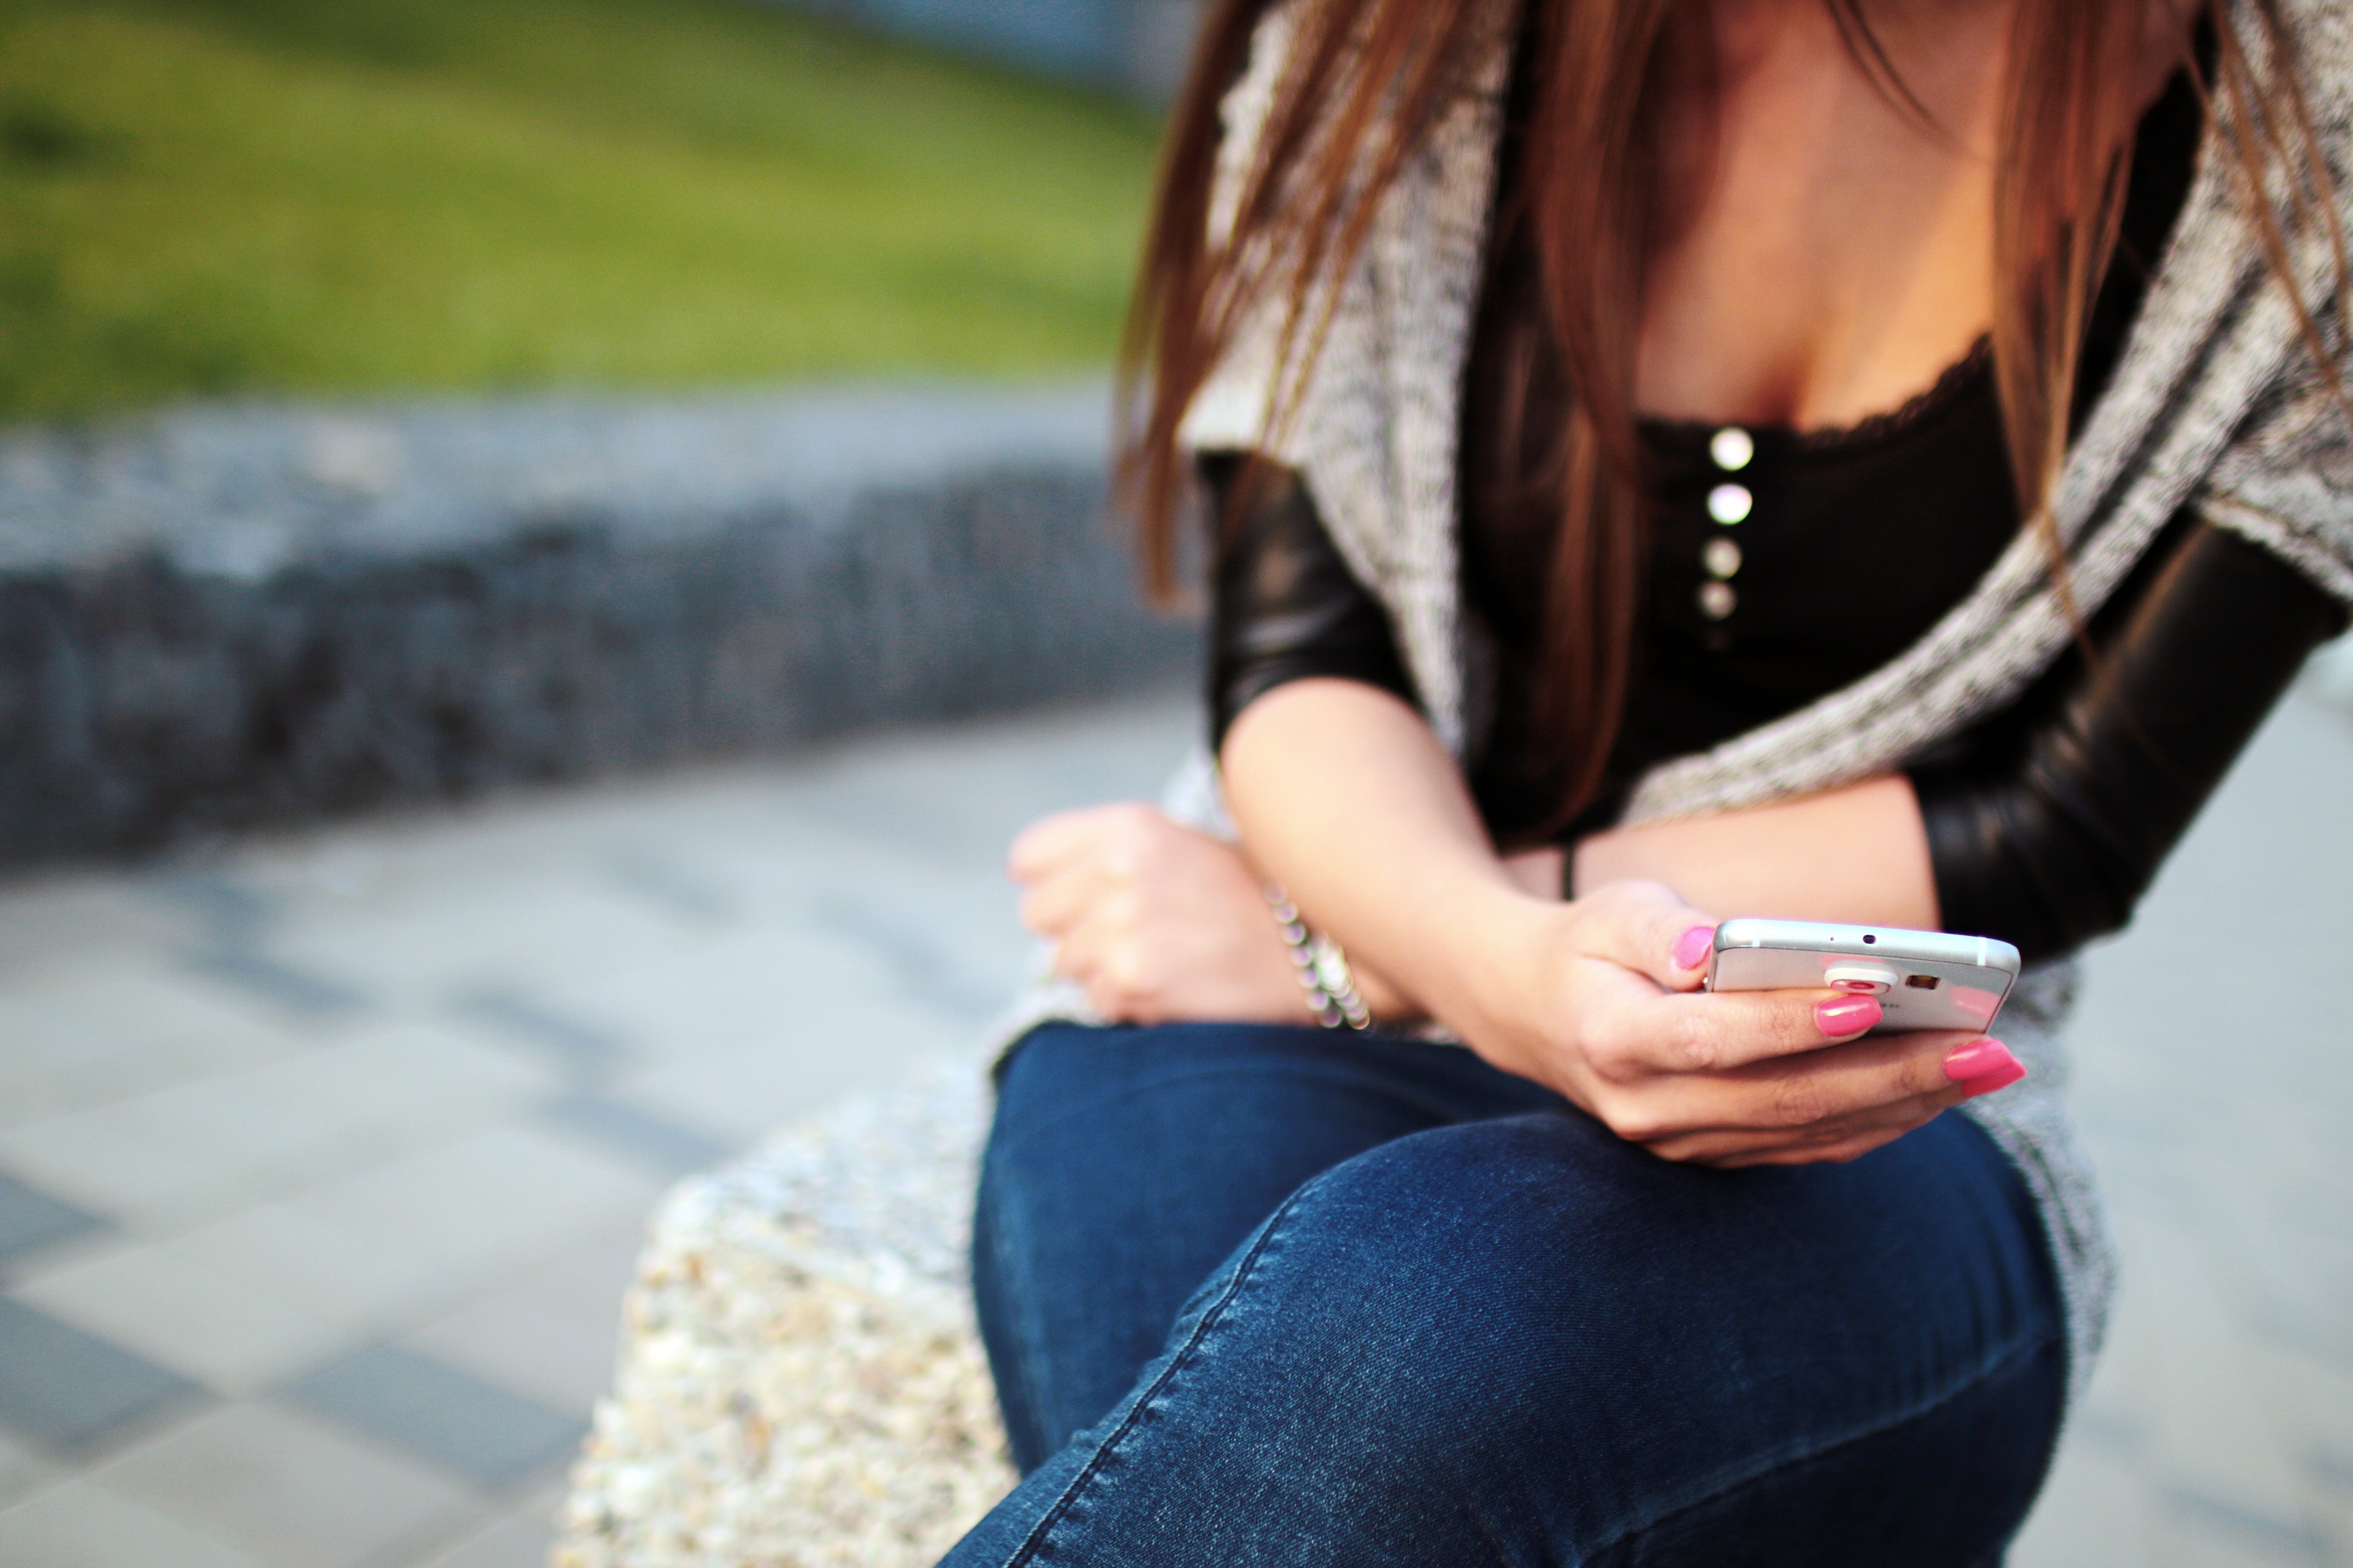
smartphone, mobile, hand, people, girl, woman, technology, leg, portrait, model, spring, color, fashion, blue, clothing, black, lady, human body, dress, footwear, texting, beauty, interaction, photo shoot, portrait photography